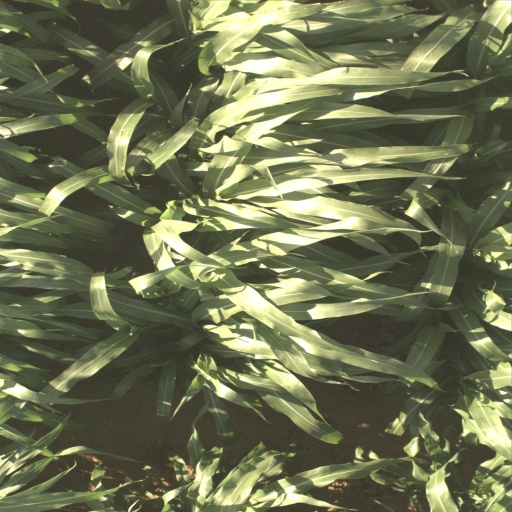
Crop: sorghum